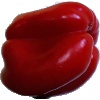
Label: Pepper Red 1